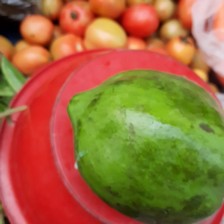
Label: others